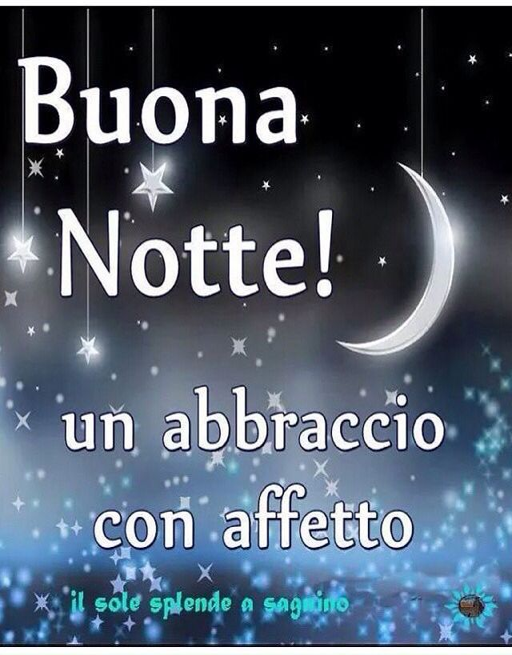
embracing you with a hug ... good night